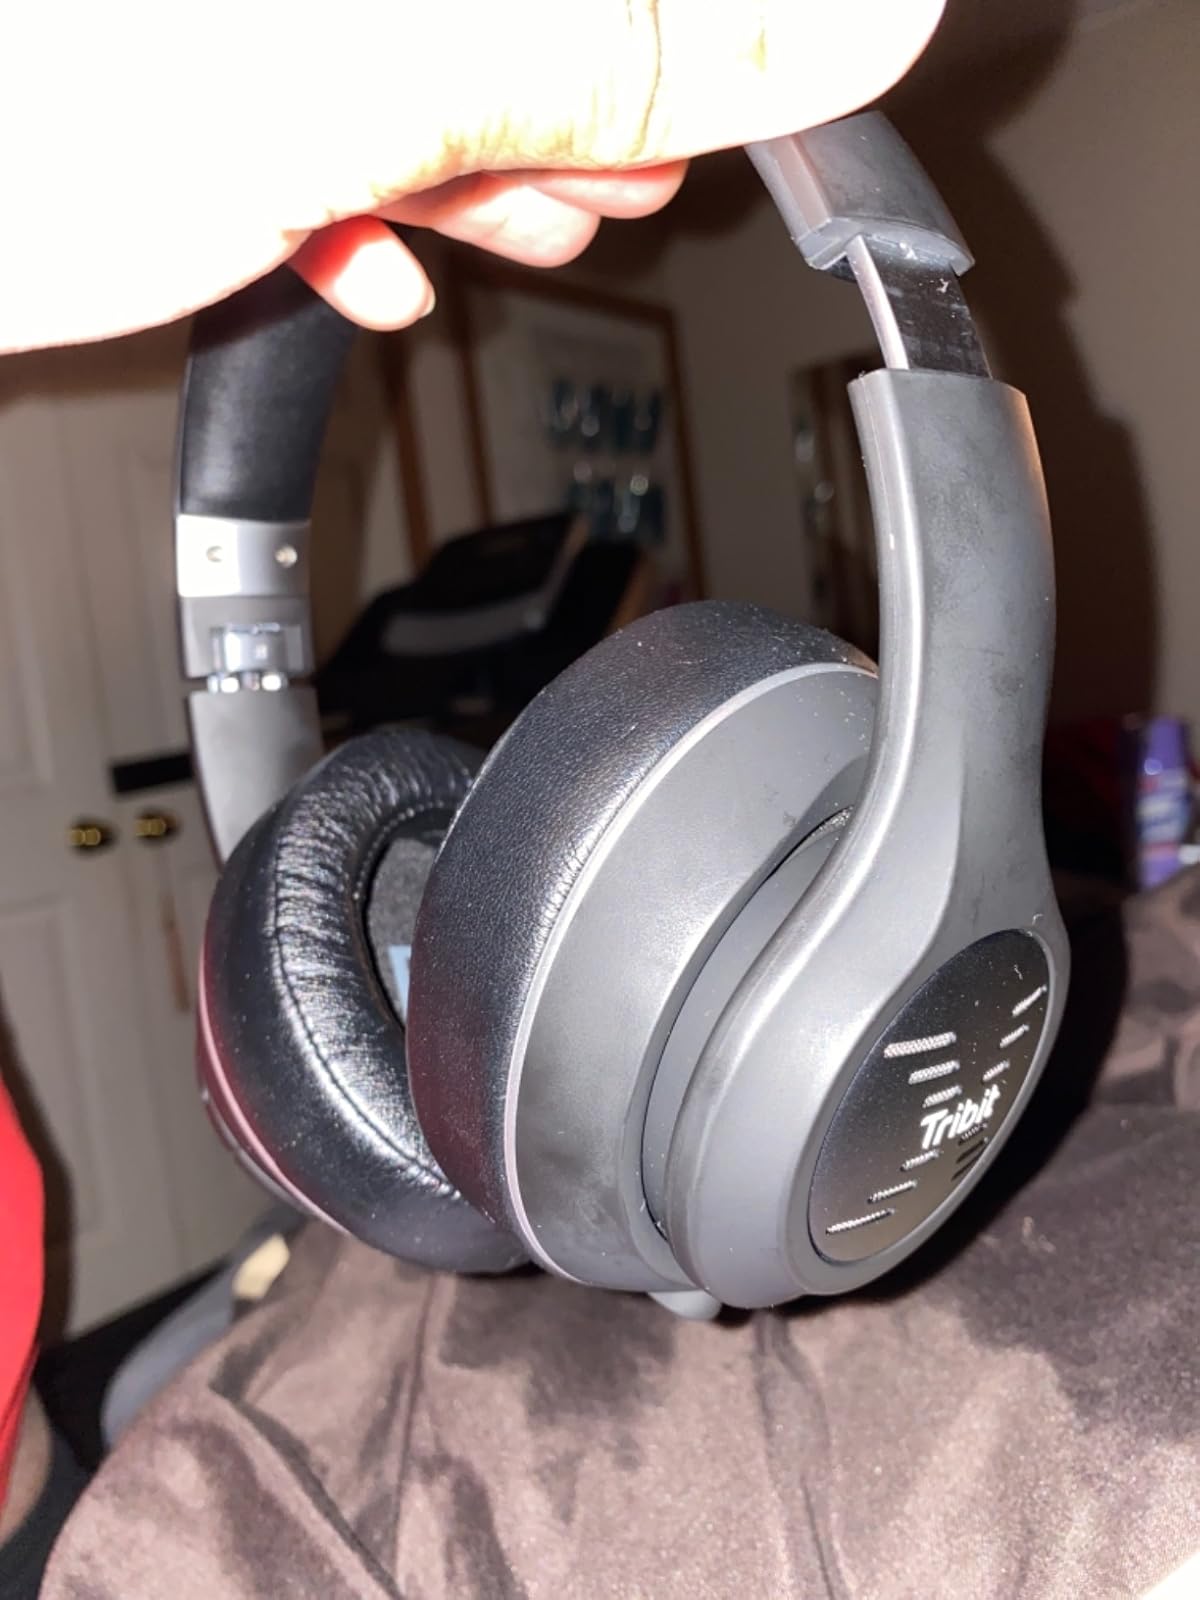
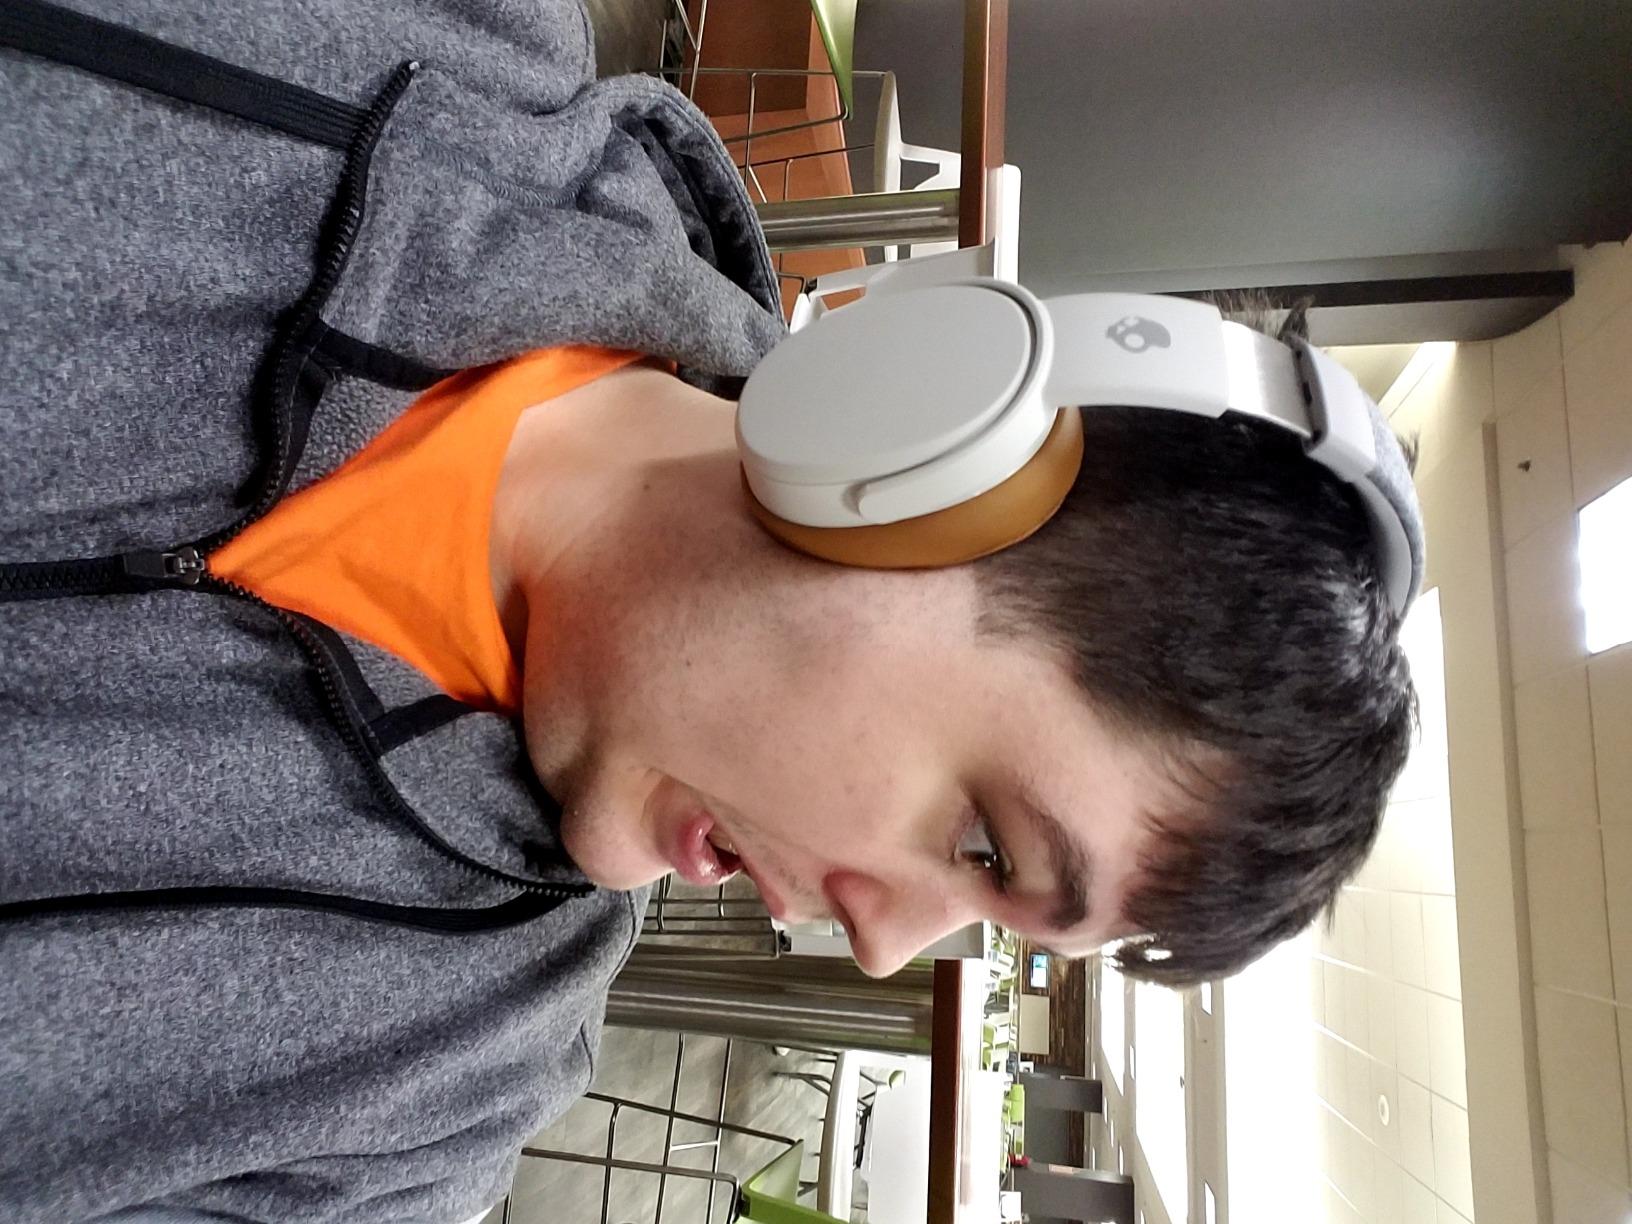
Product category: headphones
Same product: no